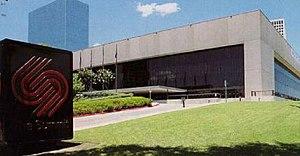
Les finales NBA 1986 sont la dernière série de matchs de la saison 1985-1986 de la NBA et la conclusion des séries éliminatoires de la saison. Les champions de la conférence Est, les Celtics de Boston rencontrent le champion de la conférence Ouest les Rockets de Houston.
Les finales NBA 1981 sont la dernière série de matchs de la saison 1980-1981 de la NBA et la conclusion des séries éliminatoires de la saison. Les champions de la conférence Est, les Celtics de Boston rencontrent le champion de la conférence Ouest les Rockets de Houston. Les Celtics l'emportent quatre victoires à deux et remportent leur quatorzième titre NBA.